Russian intervention in the Syrian civil war

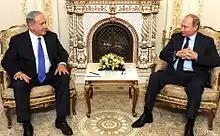
Benjamin Netanyahu meets Vladimir Putin in Moscow, 21 September 2015

Russian intervention ceased on 6 December after an airstrike failed to sever the key Homs-Hama 'Al-Rastan' bridge (merely damaging it) - opposition forces thus captured Homs with ease. Following this, Russia was unable to help Assad's forces any further, and their forces began evacuating its military fleet from bases in western Syria. The Russian embassy at Damascus was also in lockdown following the rebel capture of the city; Russia also ordered their citizens to flee the country.